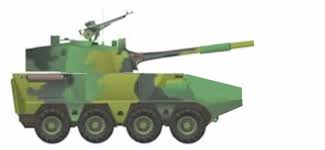
Label: BTR-60